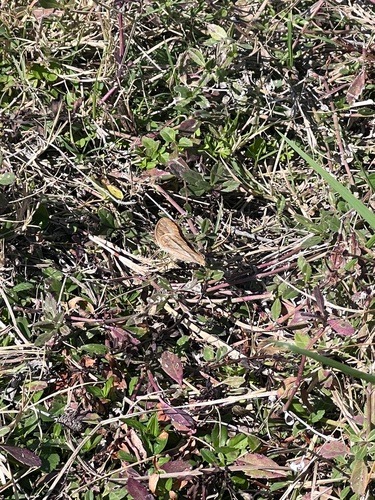
Scientific name: Anartia jatrophae
Common name: White peacock
Family: Nymphalidae
Order: Lepidoptera
Pollinator type: Primary pollinator
Habitat: Gardens, parks, and open areas
Geographic range: Southern United States to Argentina
Conservation status: Least Concern